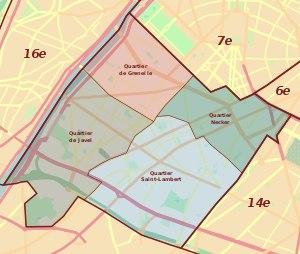
Le quartier de Grenelle est le 59ᵉ quartier administratif de Paris situé dans le 15ᵉ arrondissement.
Le quartier Saint-Lambert est le 57ᵉ quartier administratif de Paris situé dans le 15ᵉ arrondissement. Il est nommé en l'honneur de l'évêque Lambert de Maastricht.Il est par ailleurs le quartier le plus habité de Paris avec près de 82 000 habitants.
Le Patronage laïque du 15ᵉ – Maison pour tous, est une association loi de 1901, dans le 15e arrondissement de Paris dédiée à la vie locale, culturelle et sociale depuis 1892. Les locaux historiques était au 72, avenue Félix-Faure jusqu'en 2012.
Le 15ᵉ arrondissement de Paris est l’un des vingt arrondissements de Paris. Il est situé sur la rive gauche de la Seine, dans le sud-ouest de la ville, et est le résultat de l’annexion des communes de Vaugirard et de Grenelle en 1860. Il s’agit du plus peuplé des arrondissements avec 235 178 habitants en 2017.
Le quartier Necker est le 58ᵉ quartier administratif de Paris situé dans le 15ᵉ arrondissement.
Le quartier de Javel est le 60ᵉ quartier administratif de Paris, situé dans le 15ᵉ arrondissement.